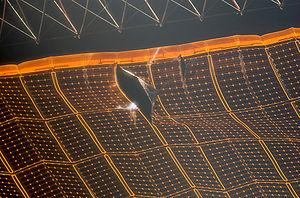
STS-120 désigne une mission de la navette spatiale américaine initialement programmée pour le mois d'août 2007, mais repoussée au 23 octobre 2007 en raison du retard de la mission STS-117. Elle va délivrer le module Harmony, et va reconfigurer une partie de la station internationale pour des futures installations. STS-120 se déroule avec la navette Discovery, et va être la 23ᵉ mission vers ISS. Après cette mission, un total de 11 missions se dérouleront jusqu'à la fin du programme des navettes spatiales américaines en 2010, en excluant deux vols encore non confirmés par la NASA.